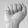
ASL letter: A